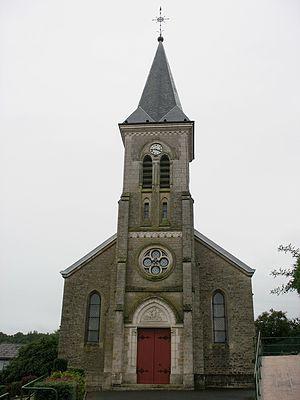
Eglise Saint Barthélémy
Frécourt est une commune française située dans le département de la Haute-Marne, en région Grand Est.